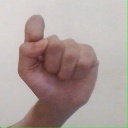
अक्षर: घ